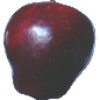
Label: red_delicious_apple